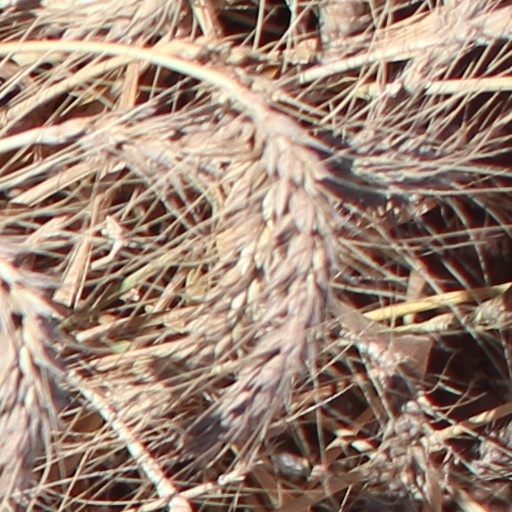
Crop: wheat